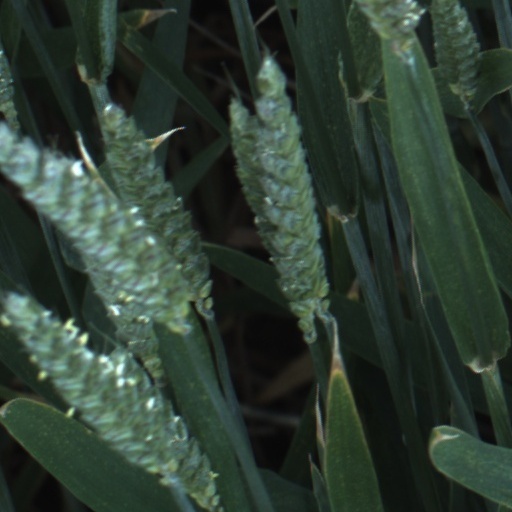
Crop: wheat